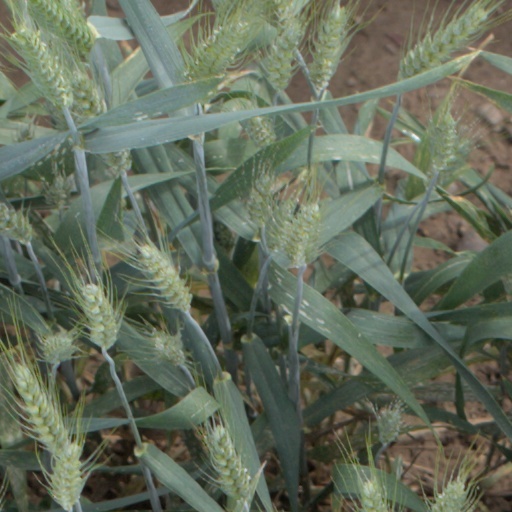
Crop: wheat